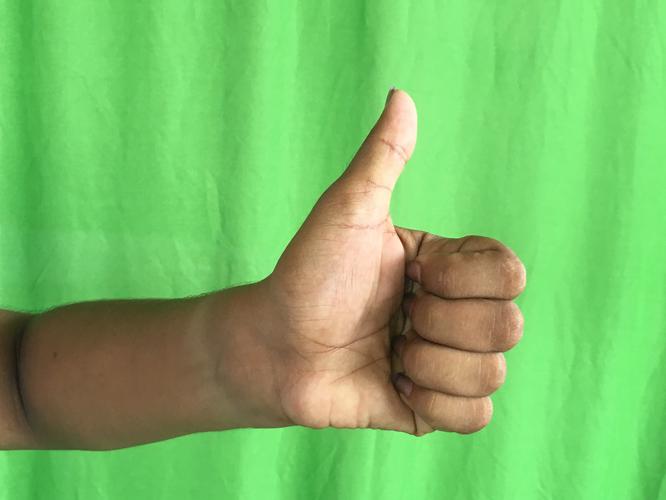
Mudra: Sikharam
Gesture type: single_hand